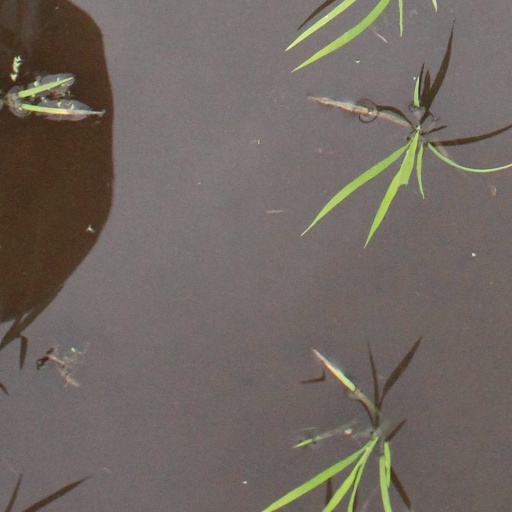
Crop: rice